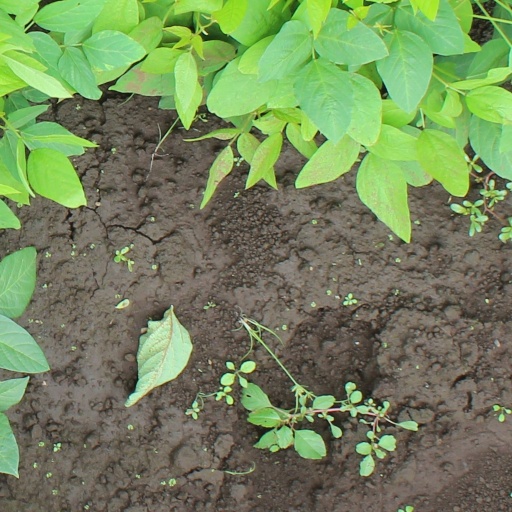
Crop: soybean